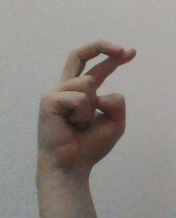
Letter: zay